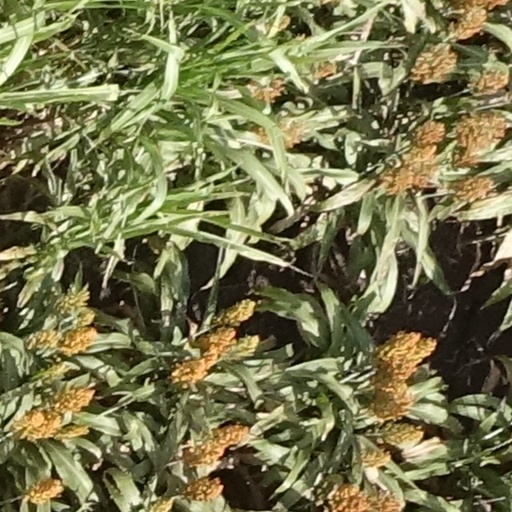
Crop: sorghum